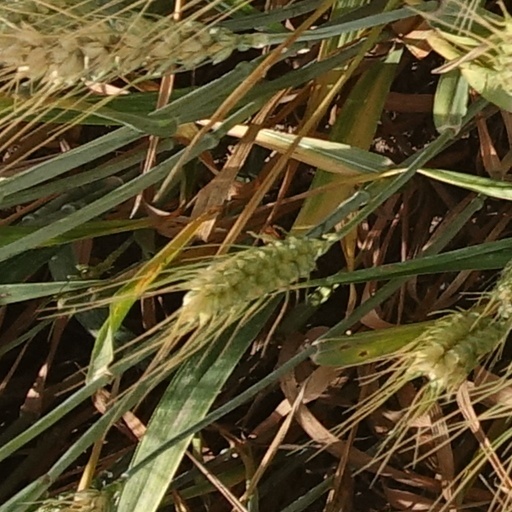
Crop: wheat